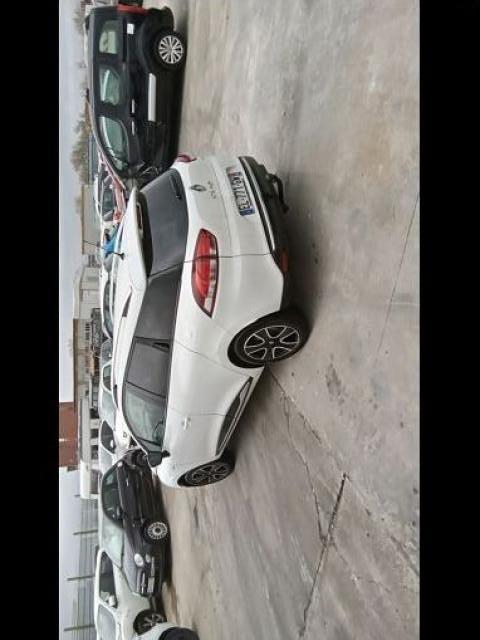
Aucun dommage détecté.
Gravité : aucun